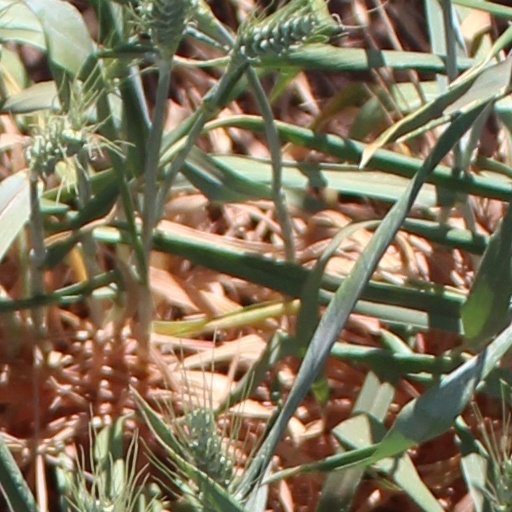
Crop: wheat